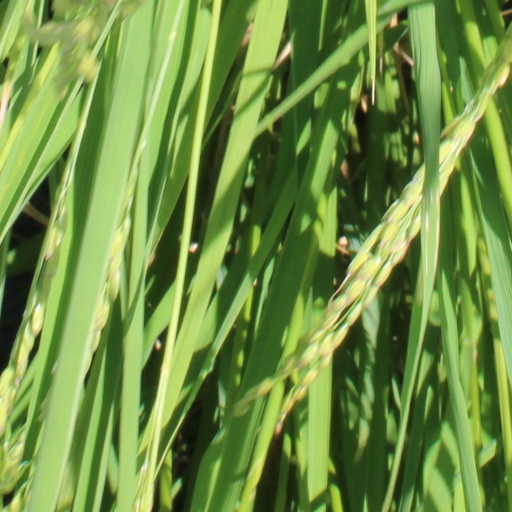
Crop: rice